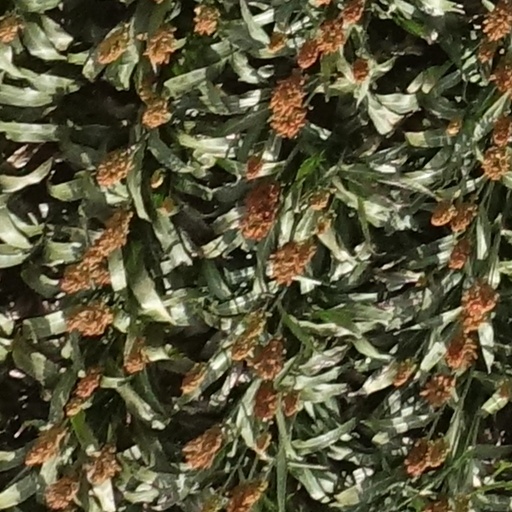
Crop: sorghum